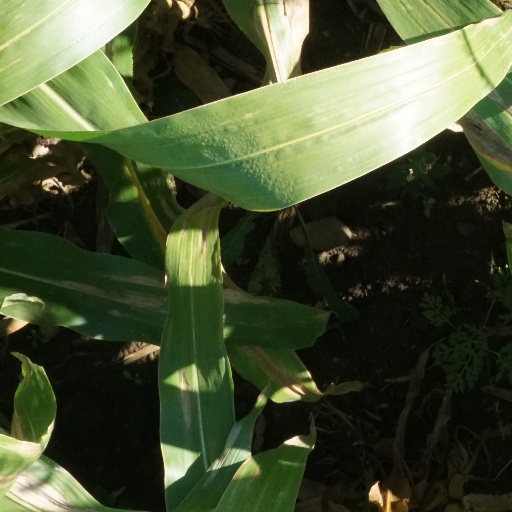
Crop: maize; corn